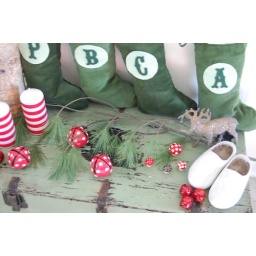
yuletide decor in the little red house